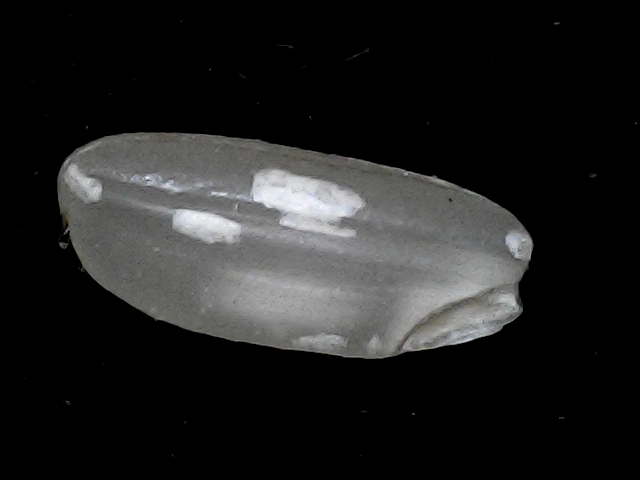
Rice variety: BD91